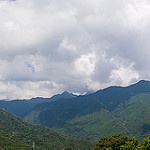
Label: mountain